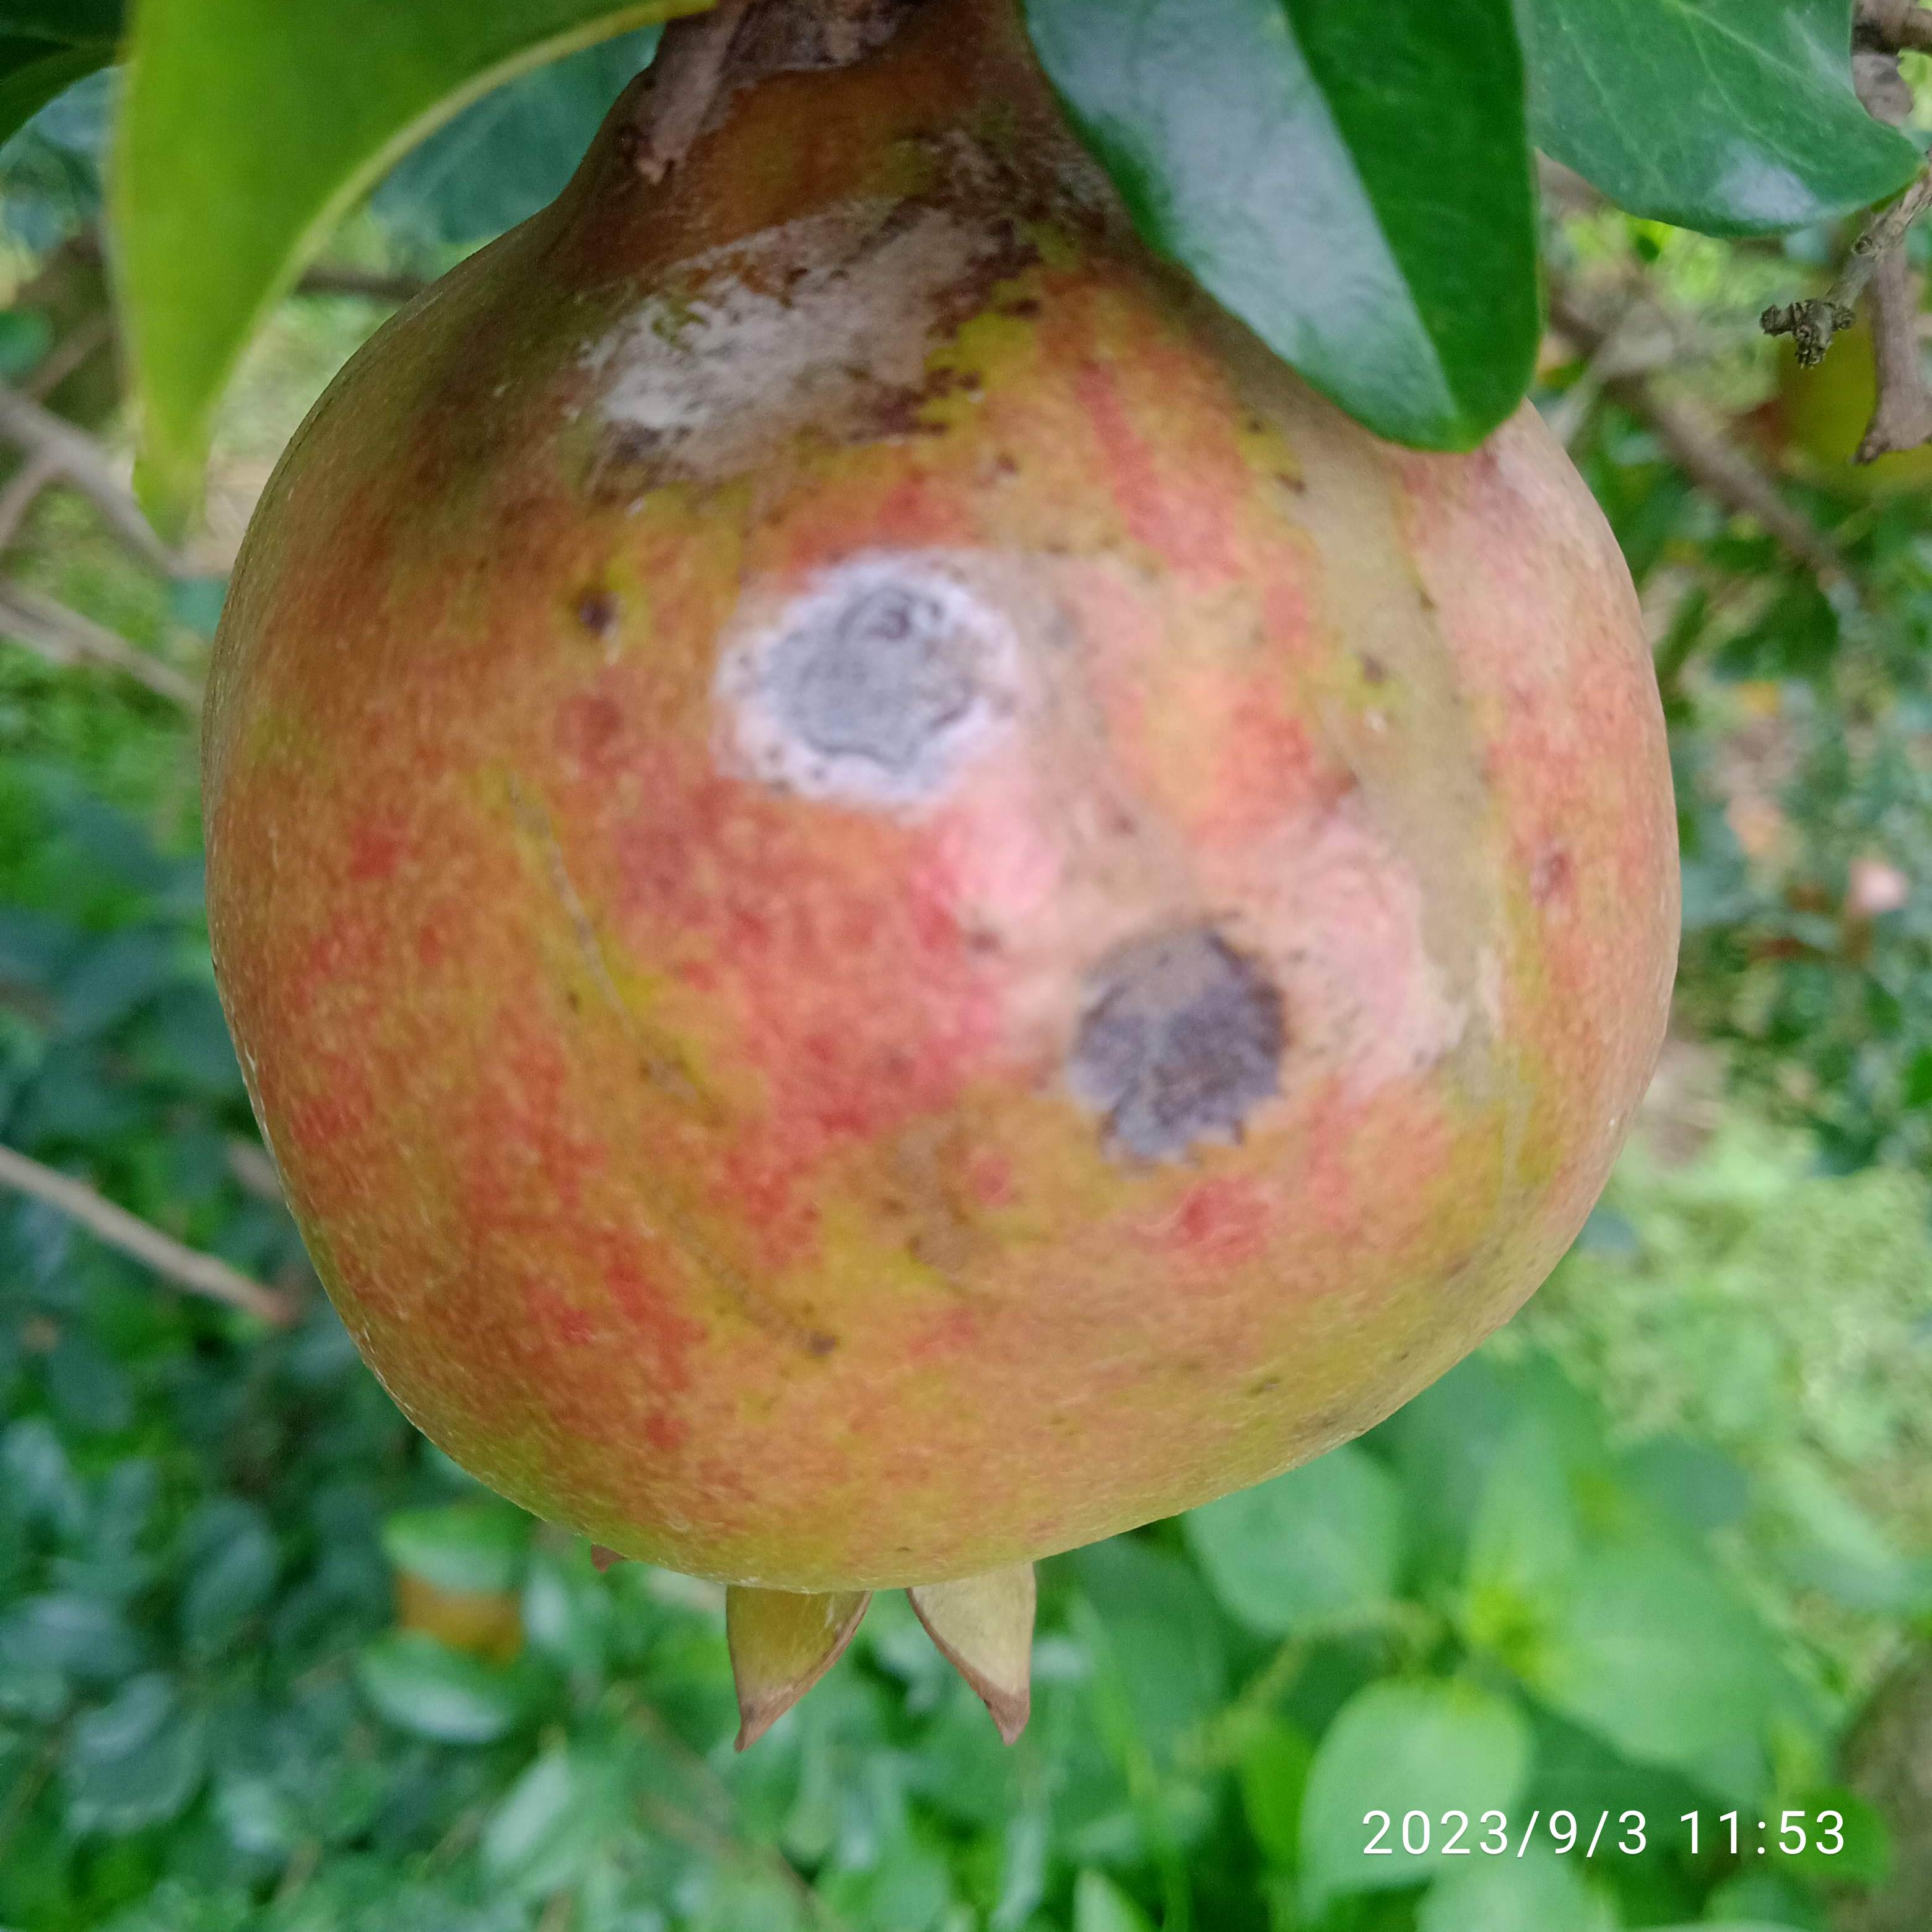
Label: Anthracnose